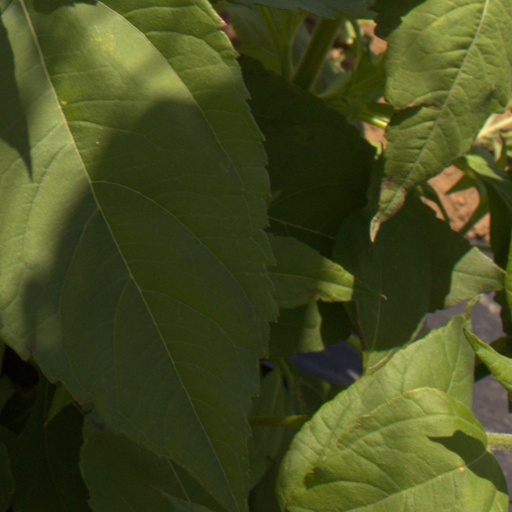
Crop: Jerusalem artichoke